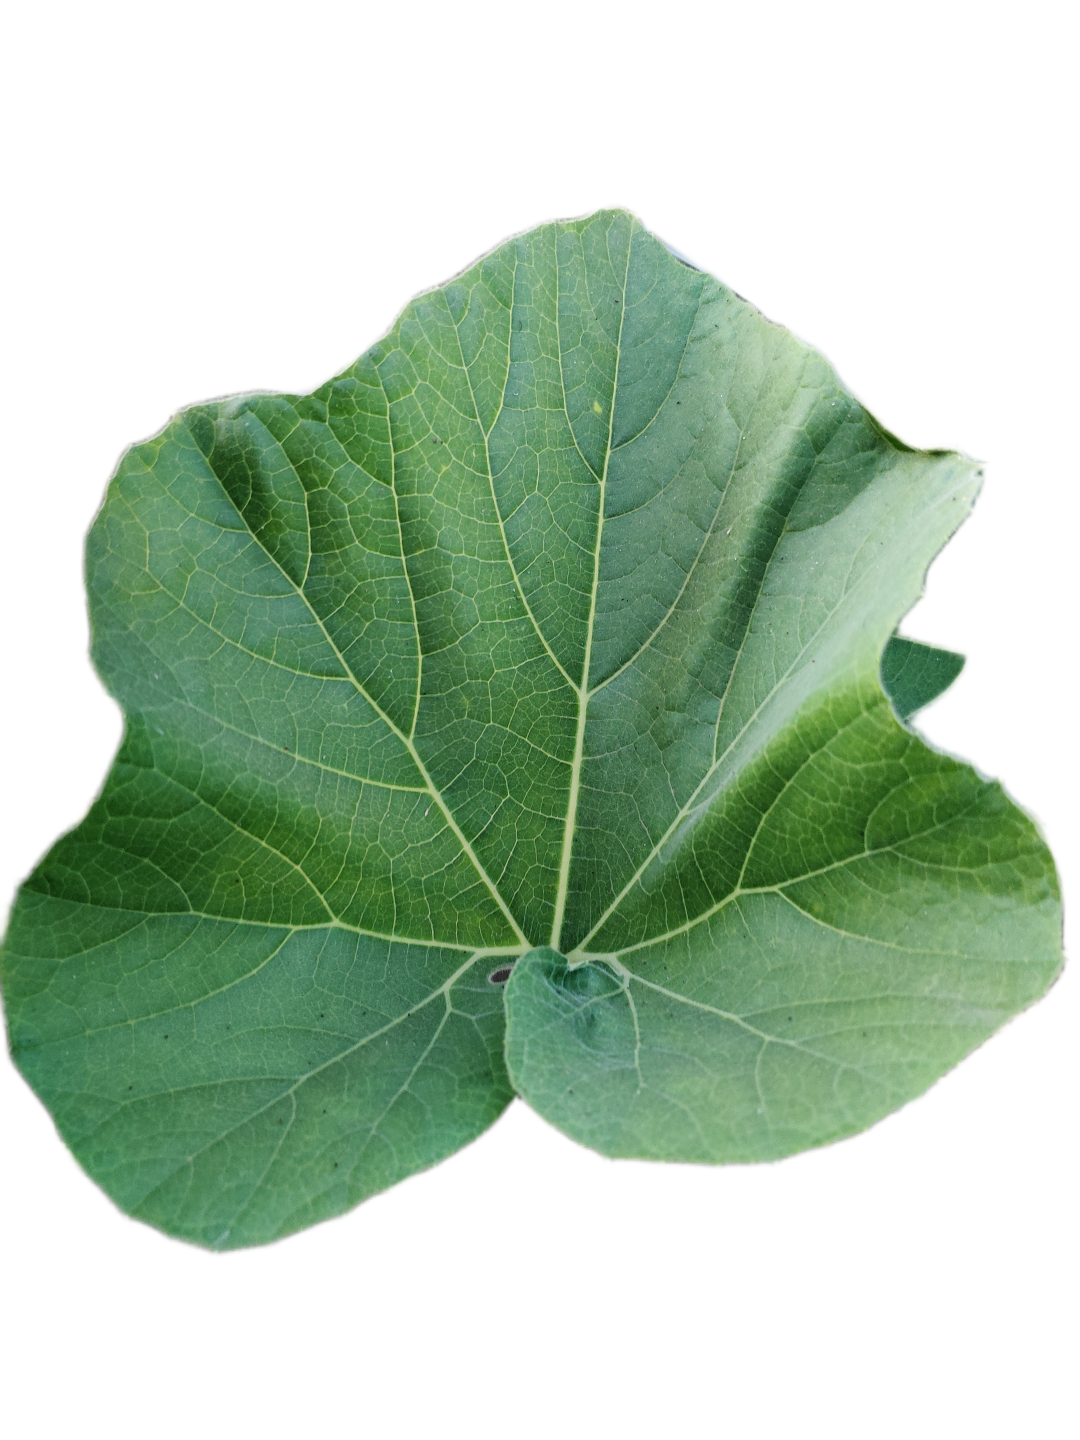
Crop: Bottle Gourd
Label: Healthy